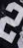
Number: 2